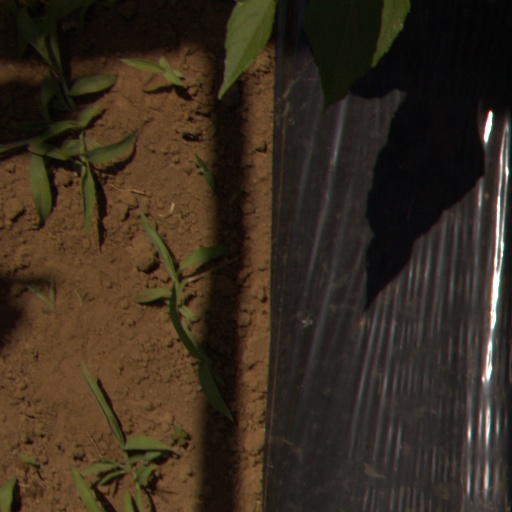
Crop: Jerusalem artichoke